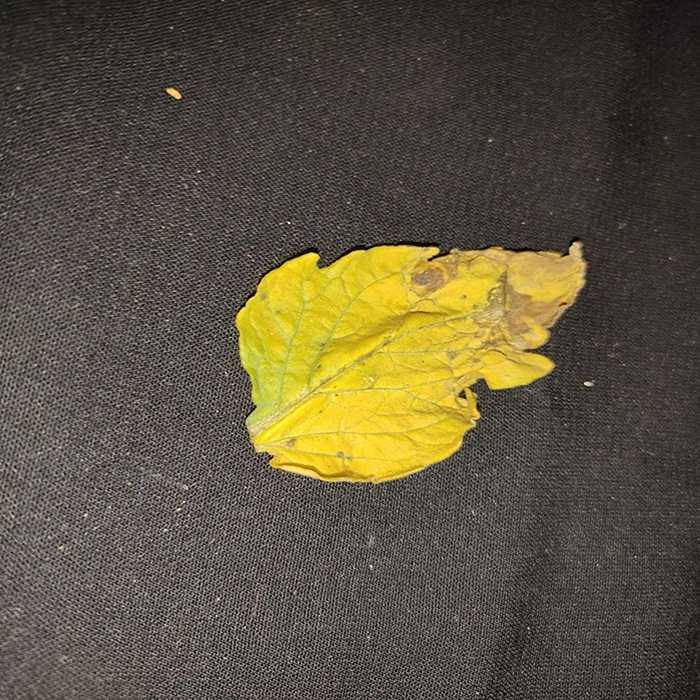
Plant: Tomato
Label: Tomato Bacterial spot